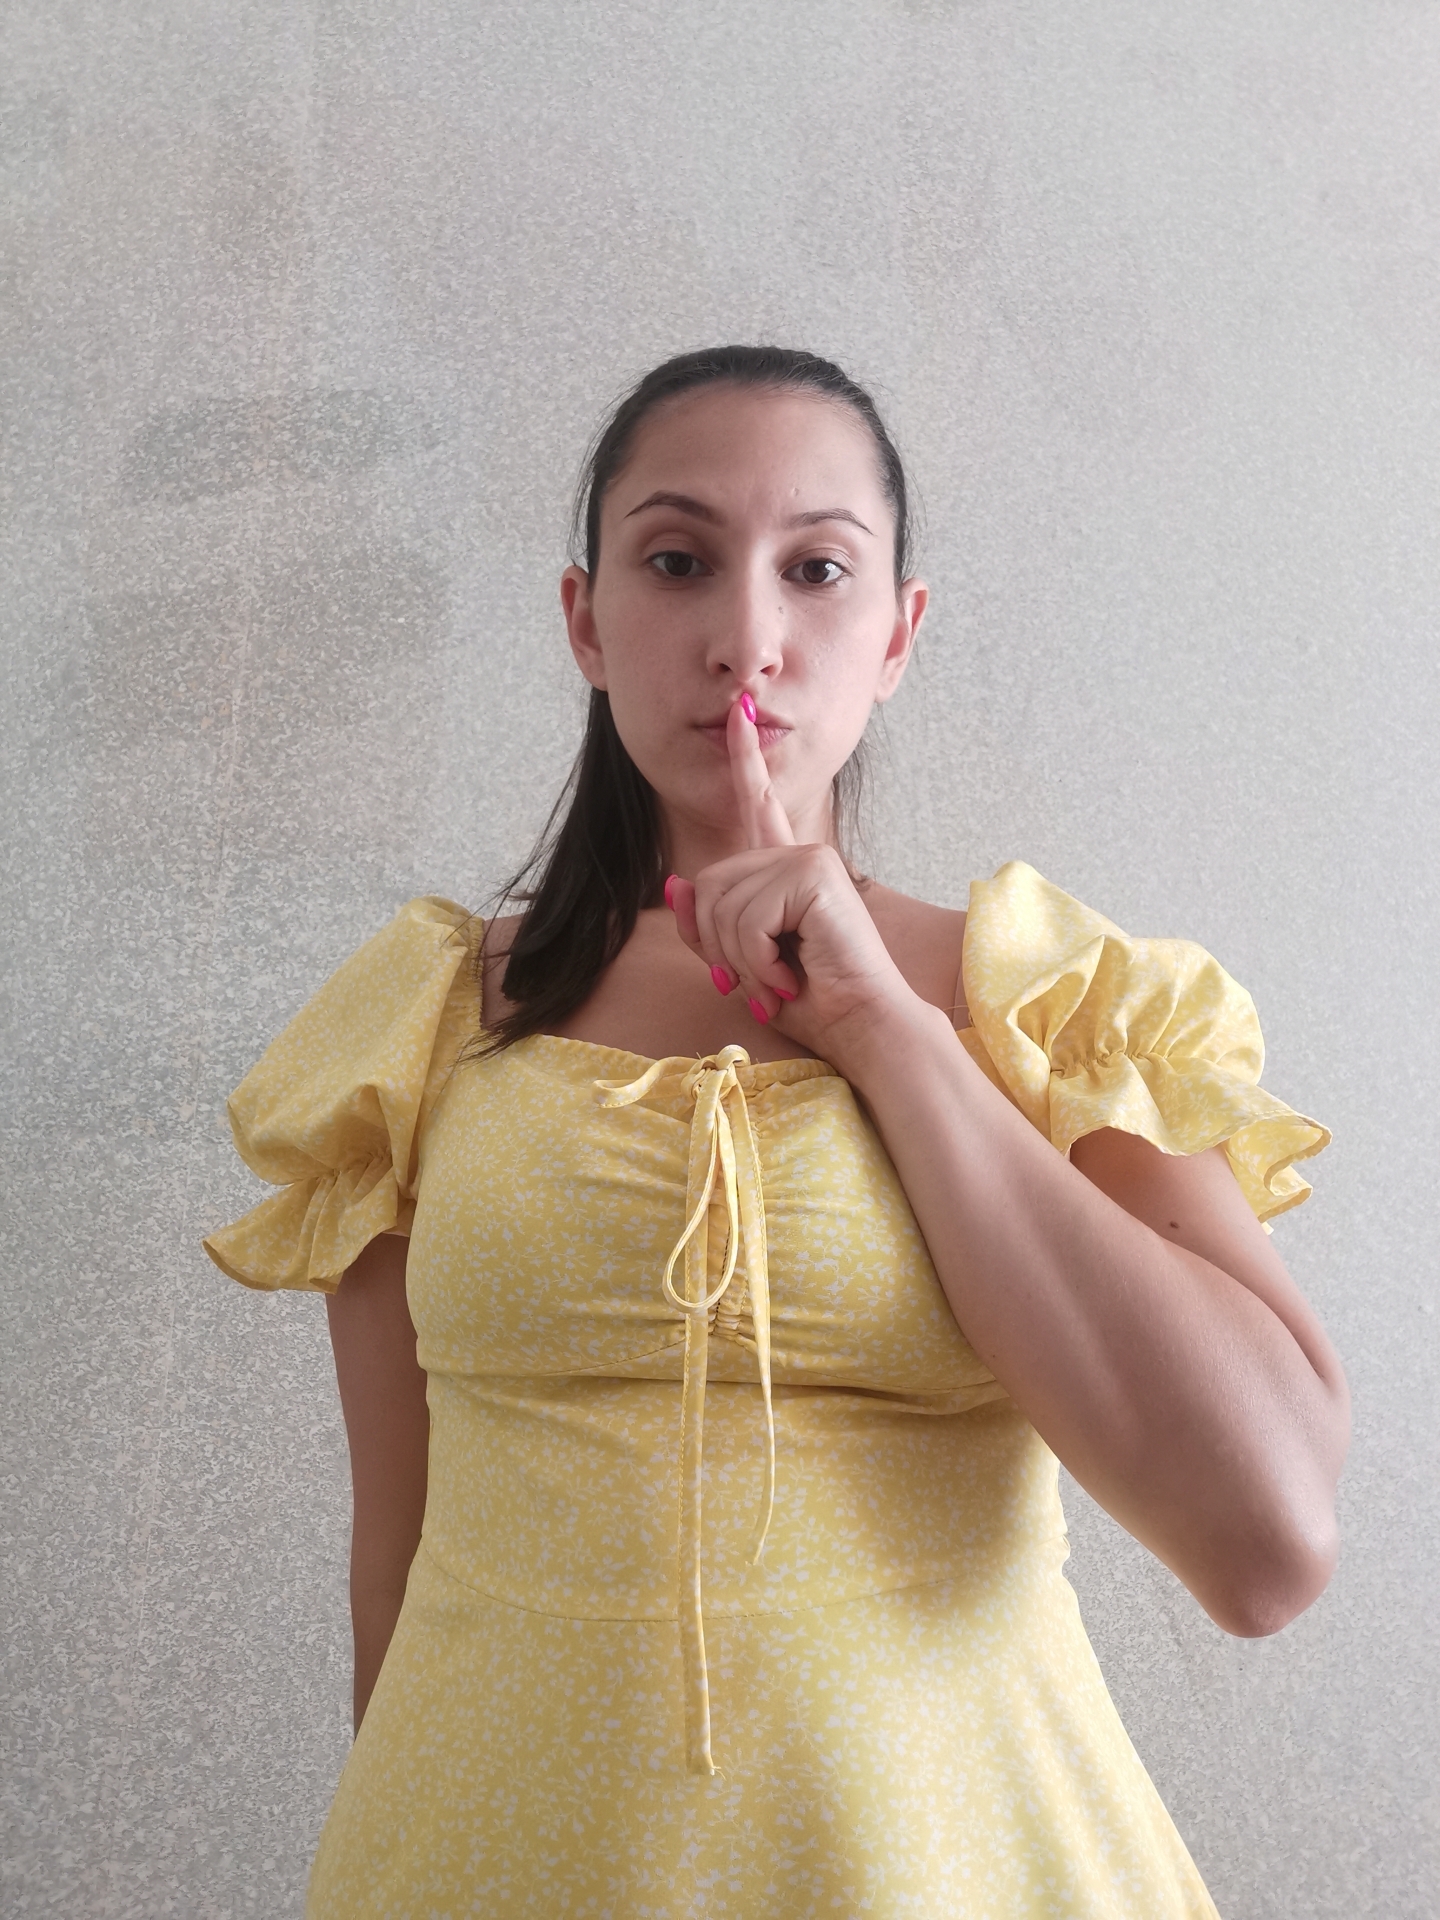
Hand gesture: mute